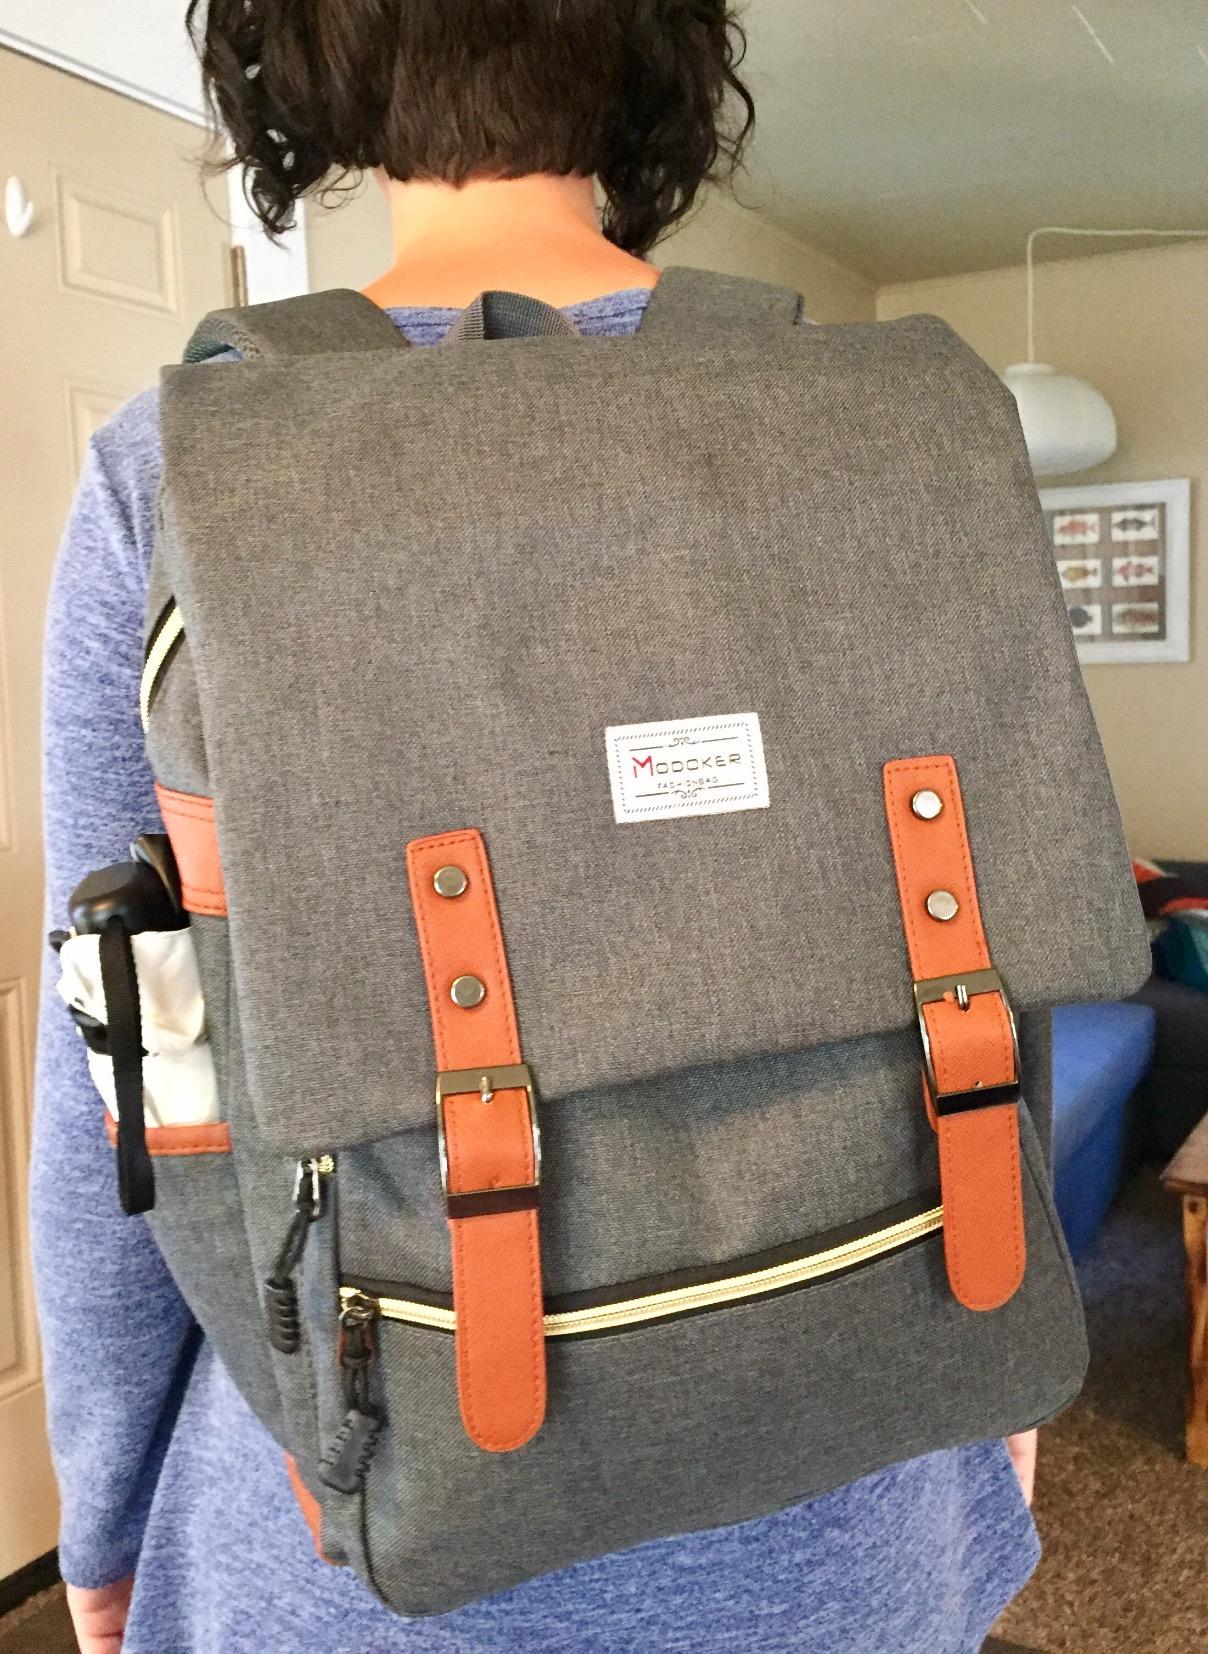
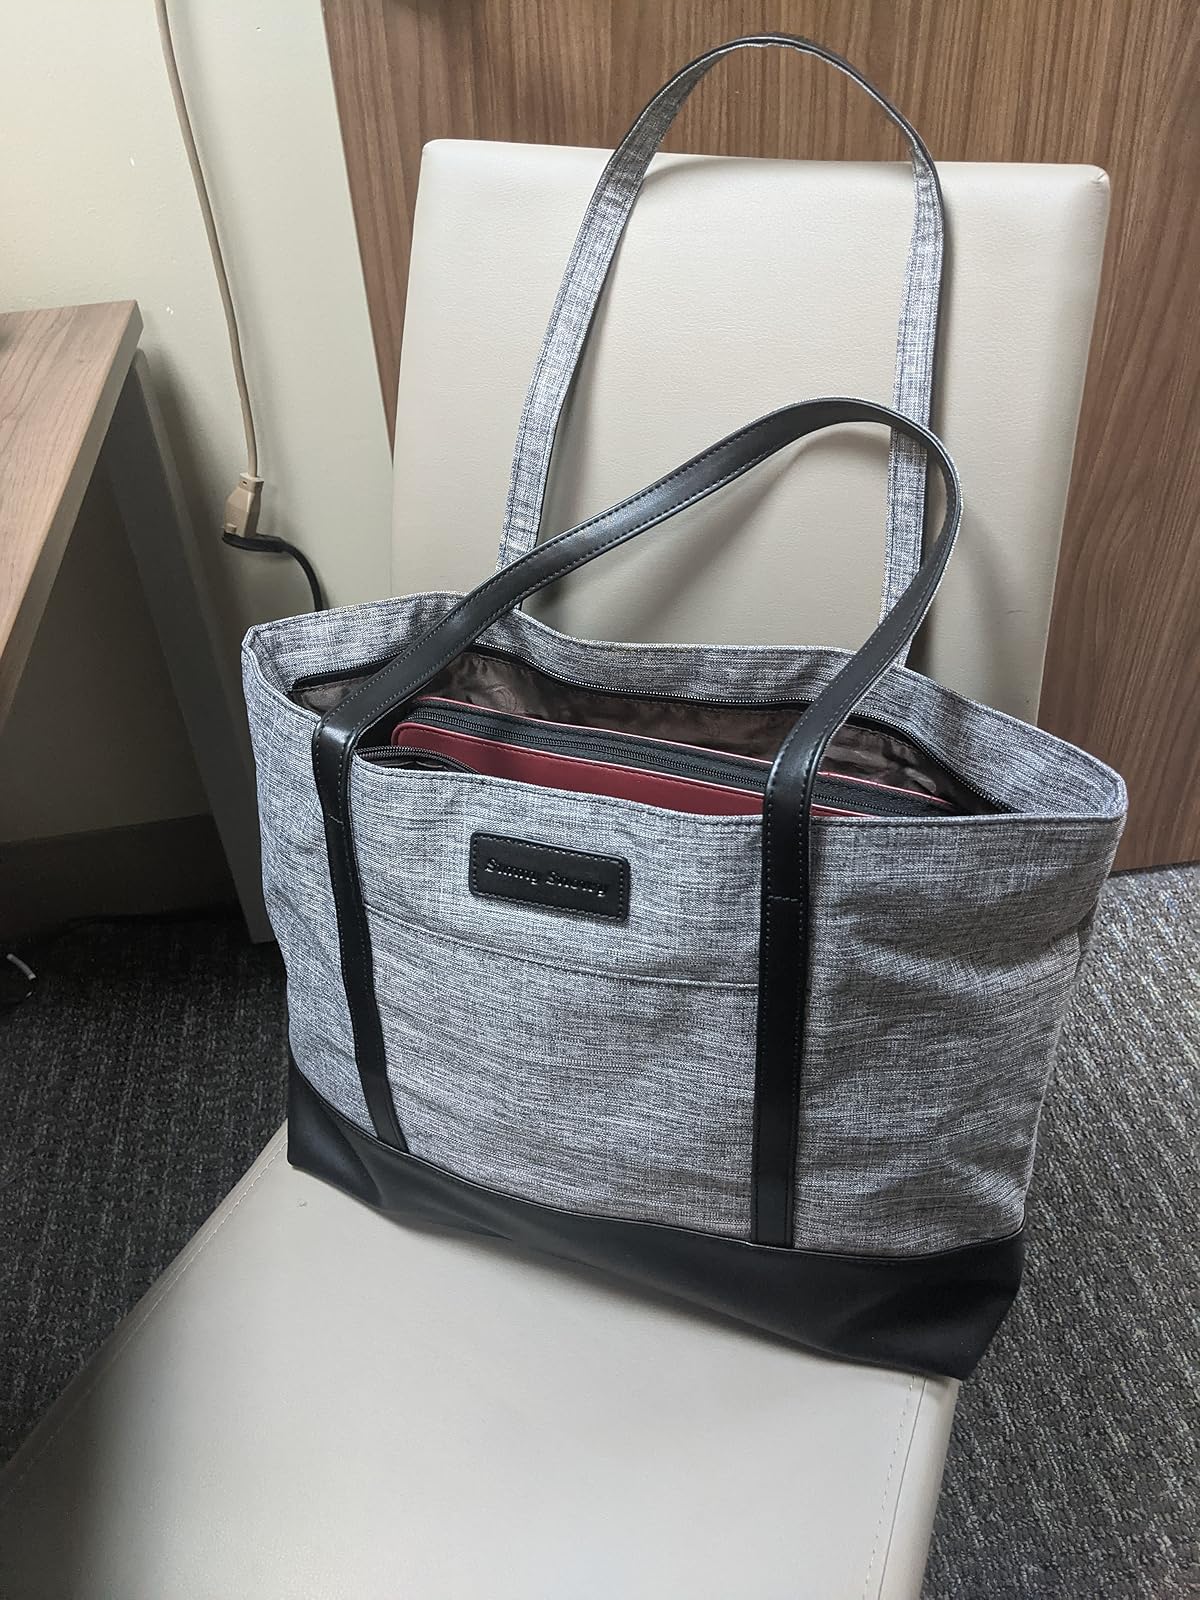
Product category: bag
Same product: no